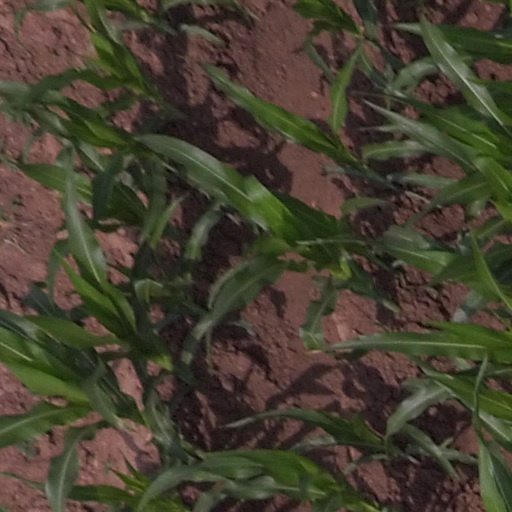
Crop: maize; corn